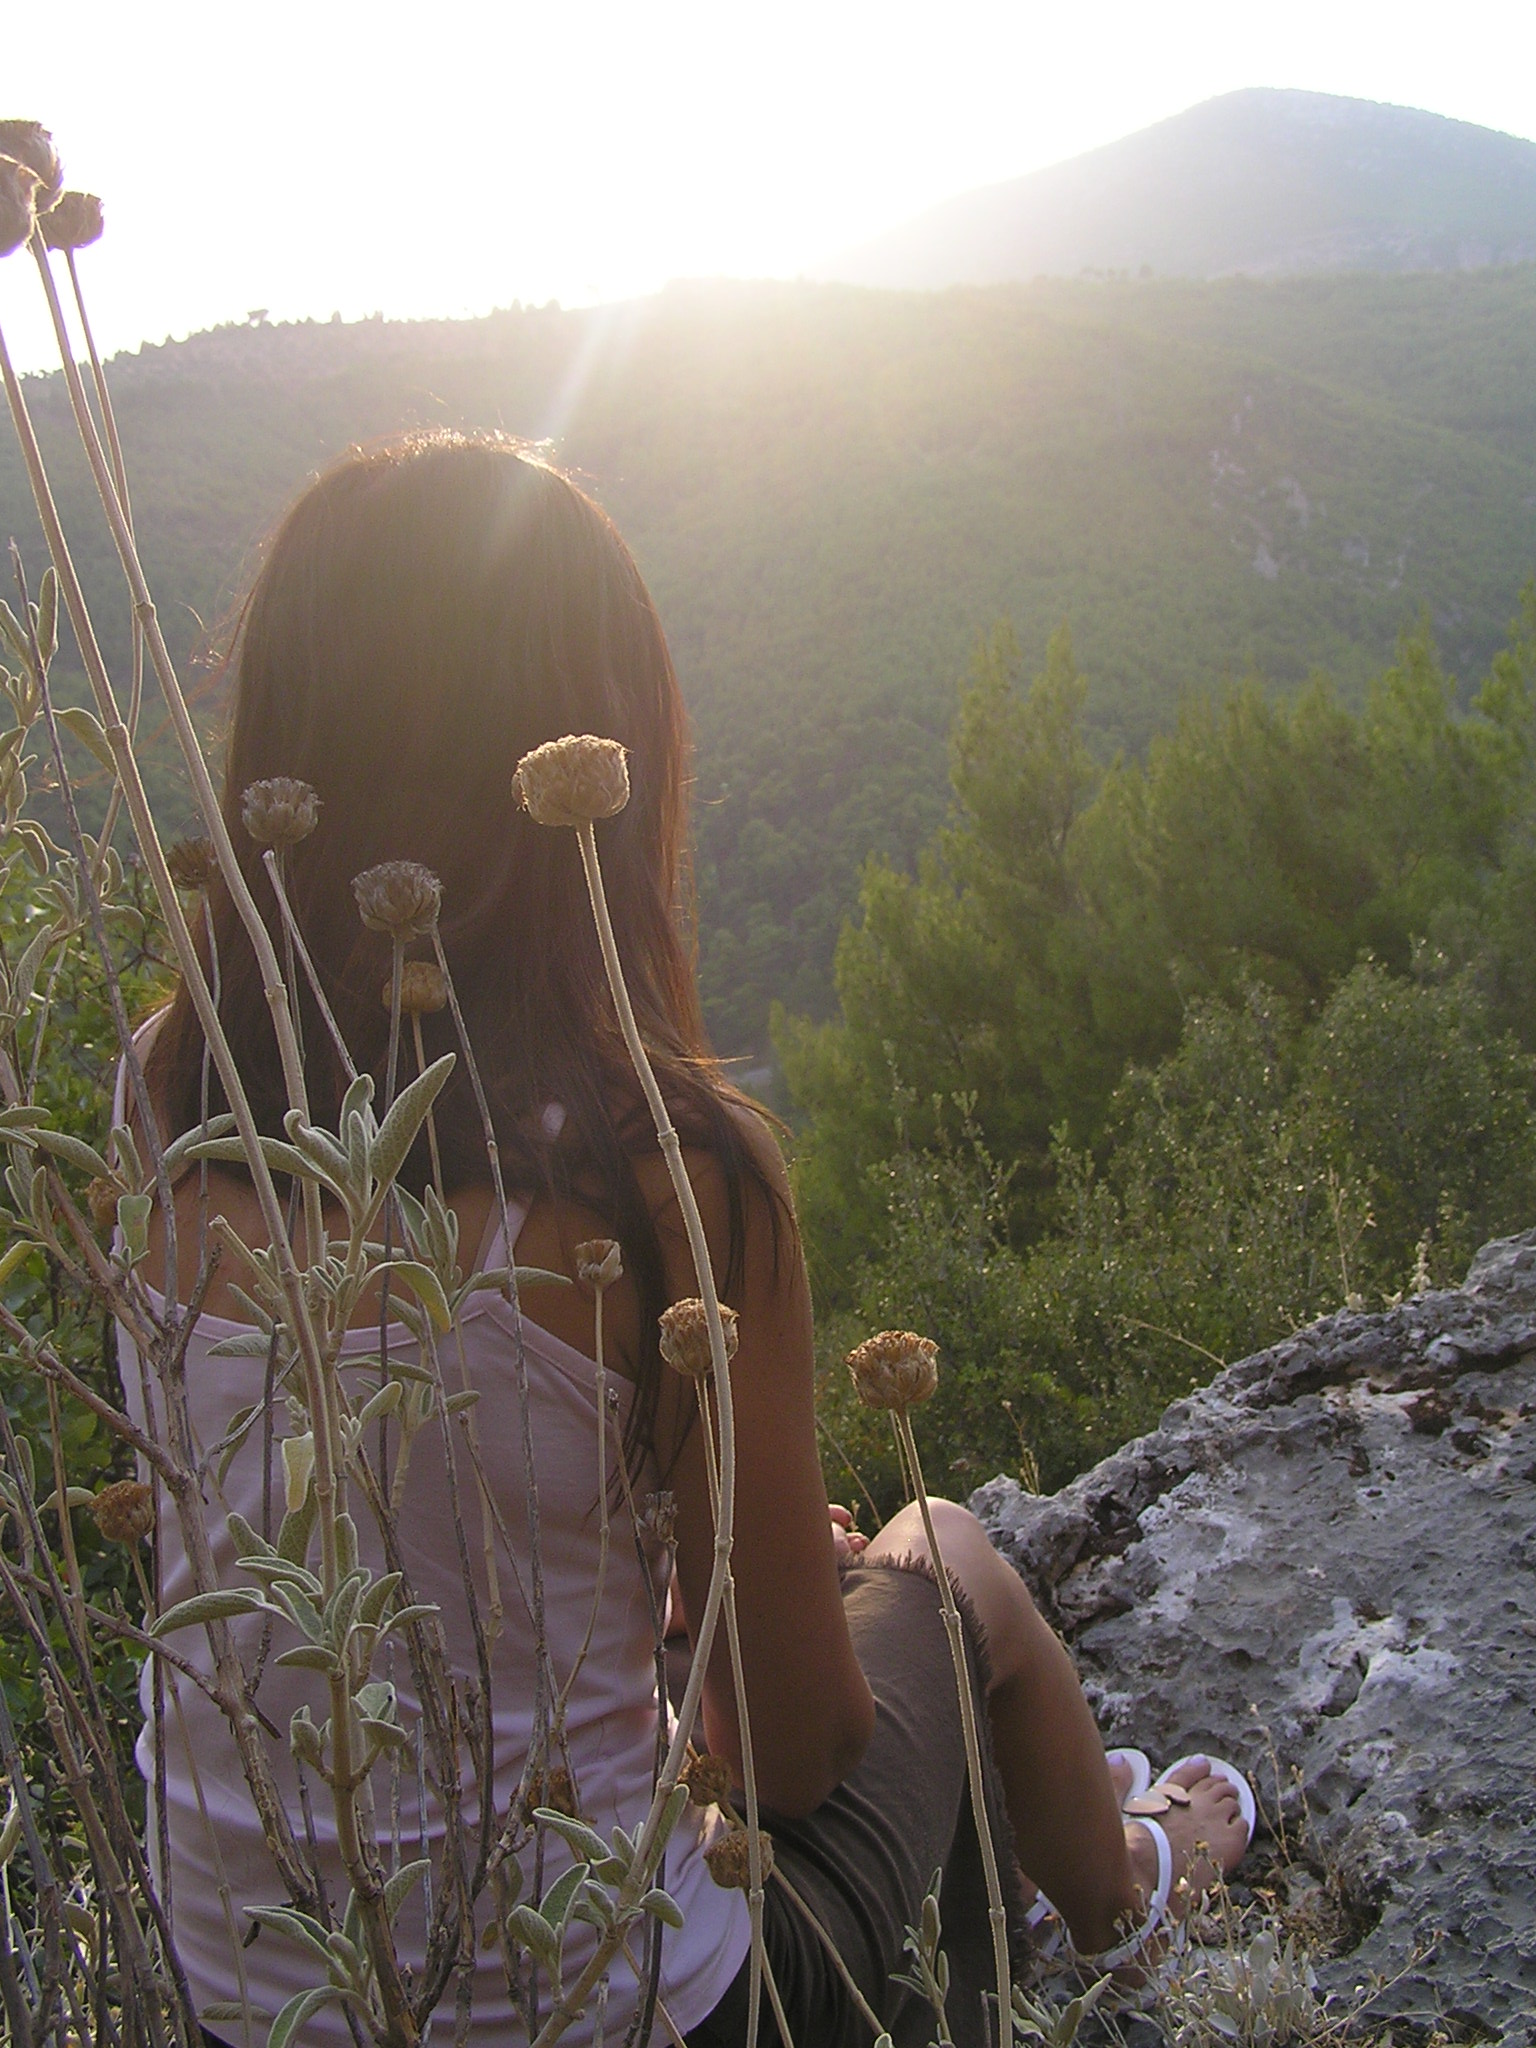
sunset in the mountains, wilderness, rock, adventure, sunlight, tree, sky, vacation, girl, recreation, grass, hill, mountain, fun, landscape, abseiling